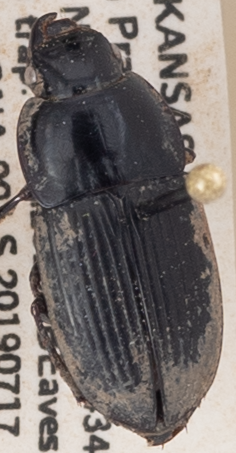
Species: Anisodactylus ovularis
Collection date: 2019-07-17
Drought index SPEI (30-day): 1.594
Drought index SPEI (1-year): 1.85
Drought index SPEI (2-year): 0.71